Anne-Marie (film)

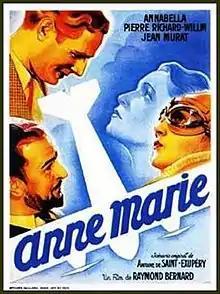

Anne-Marie is a 1936 French drama film directed by Raymond Bernard and starring Annabella, Pierre Richard-Willm and Paul Azaïs. If features Annabella as an aspiring young pilot. It was shot at the Saint-Maurice Studios in Paris. The film's sets were designed by the art directors Jean d'Eaubonne and Jean Perrier.